Chilean War of Independence

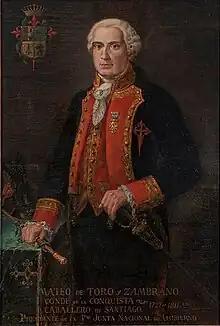
Mateo de Toro Zambrano

In 1809, Governor García Carrasco himself was implicated in a flagrant case of corruption (the Scorpion scandal) that managed to destroy whatever remnants of moral authority he or his office had left. From that moment on the pressure for his removal began to build. In June 1810 news arrived from Buenos Aires that Napoleon Bonaparte's forces had conquered Andalusia and laid siege to Cádiz, the last redoubt against the French on Spanish soil. Moreover, the Supreme Central Junta, which had governed the Empire for the past two years, had abolished itself in favor of a Regency Council. García Carrasco, who was a supporter of the "carlotist" group, managed to magnify the political problems by taking arbitrary and harsh measures, such as the arrest and deportation to Lima without due process of well-known and socially prominent citizens under simple suspicions of having been sympathetic to the "junta" idea. Among those arrested were José Antonio de Rojas, Juan Antonio Ovalle and Bernardo de Vera y Pintado.